List of Palestinian rocket attacks on Israel in 2014

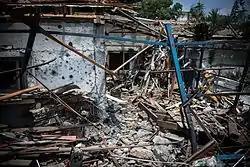
House destroyed by a rocket in Yehud, Israel in 2014.

The following is a detailed list of Palestinian rocket and mortar attacks on Israel in 2014. All of the attacks originated in the Gaza Strip, unless stated otherwise. For information pertaining to the wider conflict, see Arab–Israeli conflict and Israeli–Palestinian conflict. This list does not include reports of deaths and injuries caused by Hamas rocket and mortar attacks that fell within Gaza.